Ixcateopan (archaeological site)

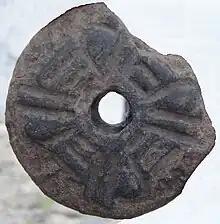
Ceramic Malacate

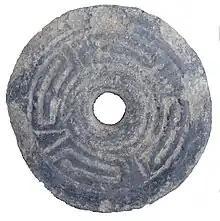
Ceramic Malacate

The Malacates or disks with a central hole, sometimes referred to as “Rodelas” (washers), are complex to analyze. On the one hand, they have often been associated with spindle whorls, although there is little ethnographic documentation to support it was their main function. On the other hand, sometimes it is considered that these could have been beads or hanging decoration. It is difficult to consider other features for these curious samples.